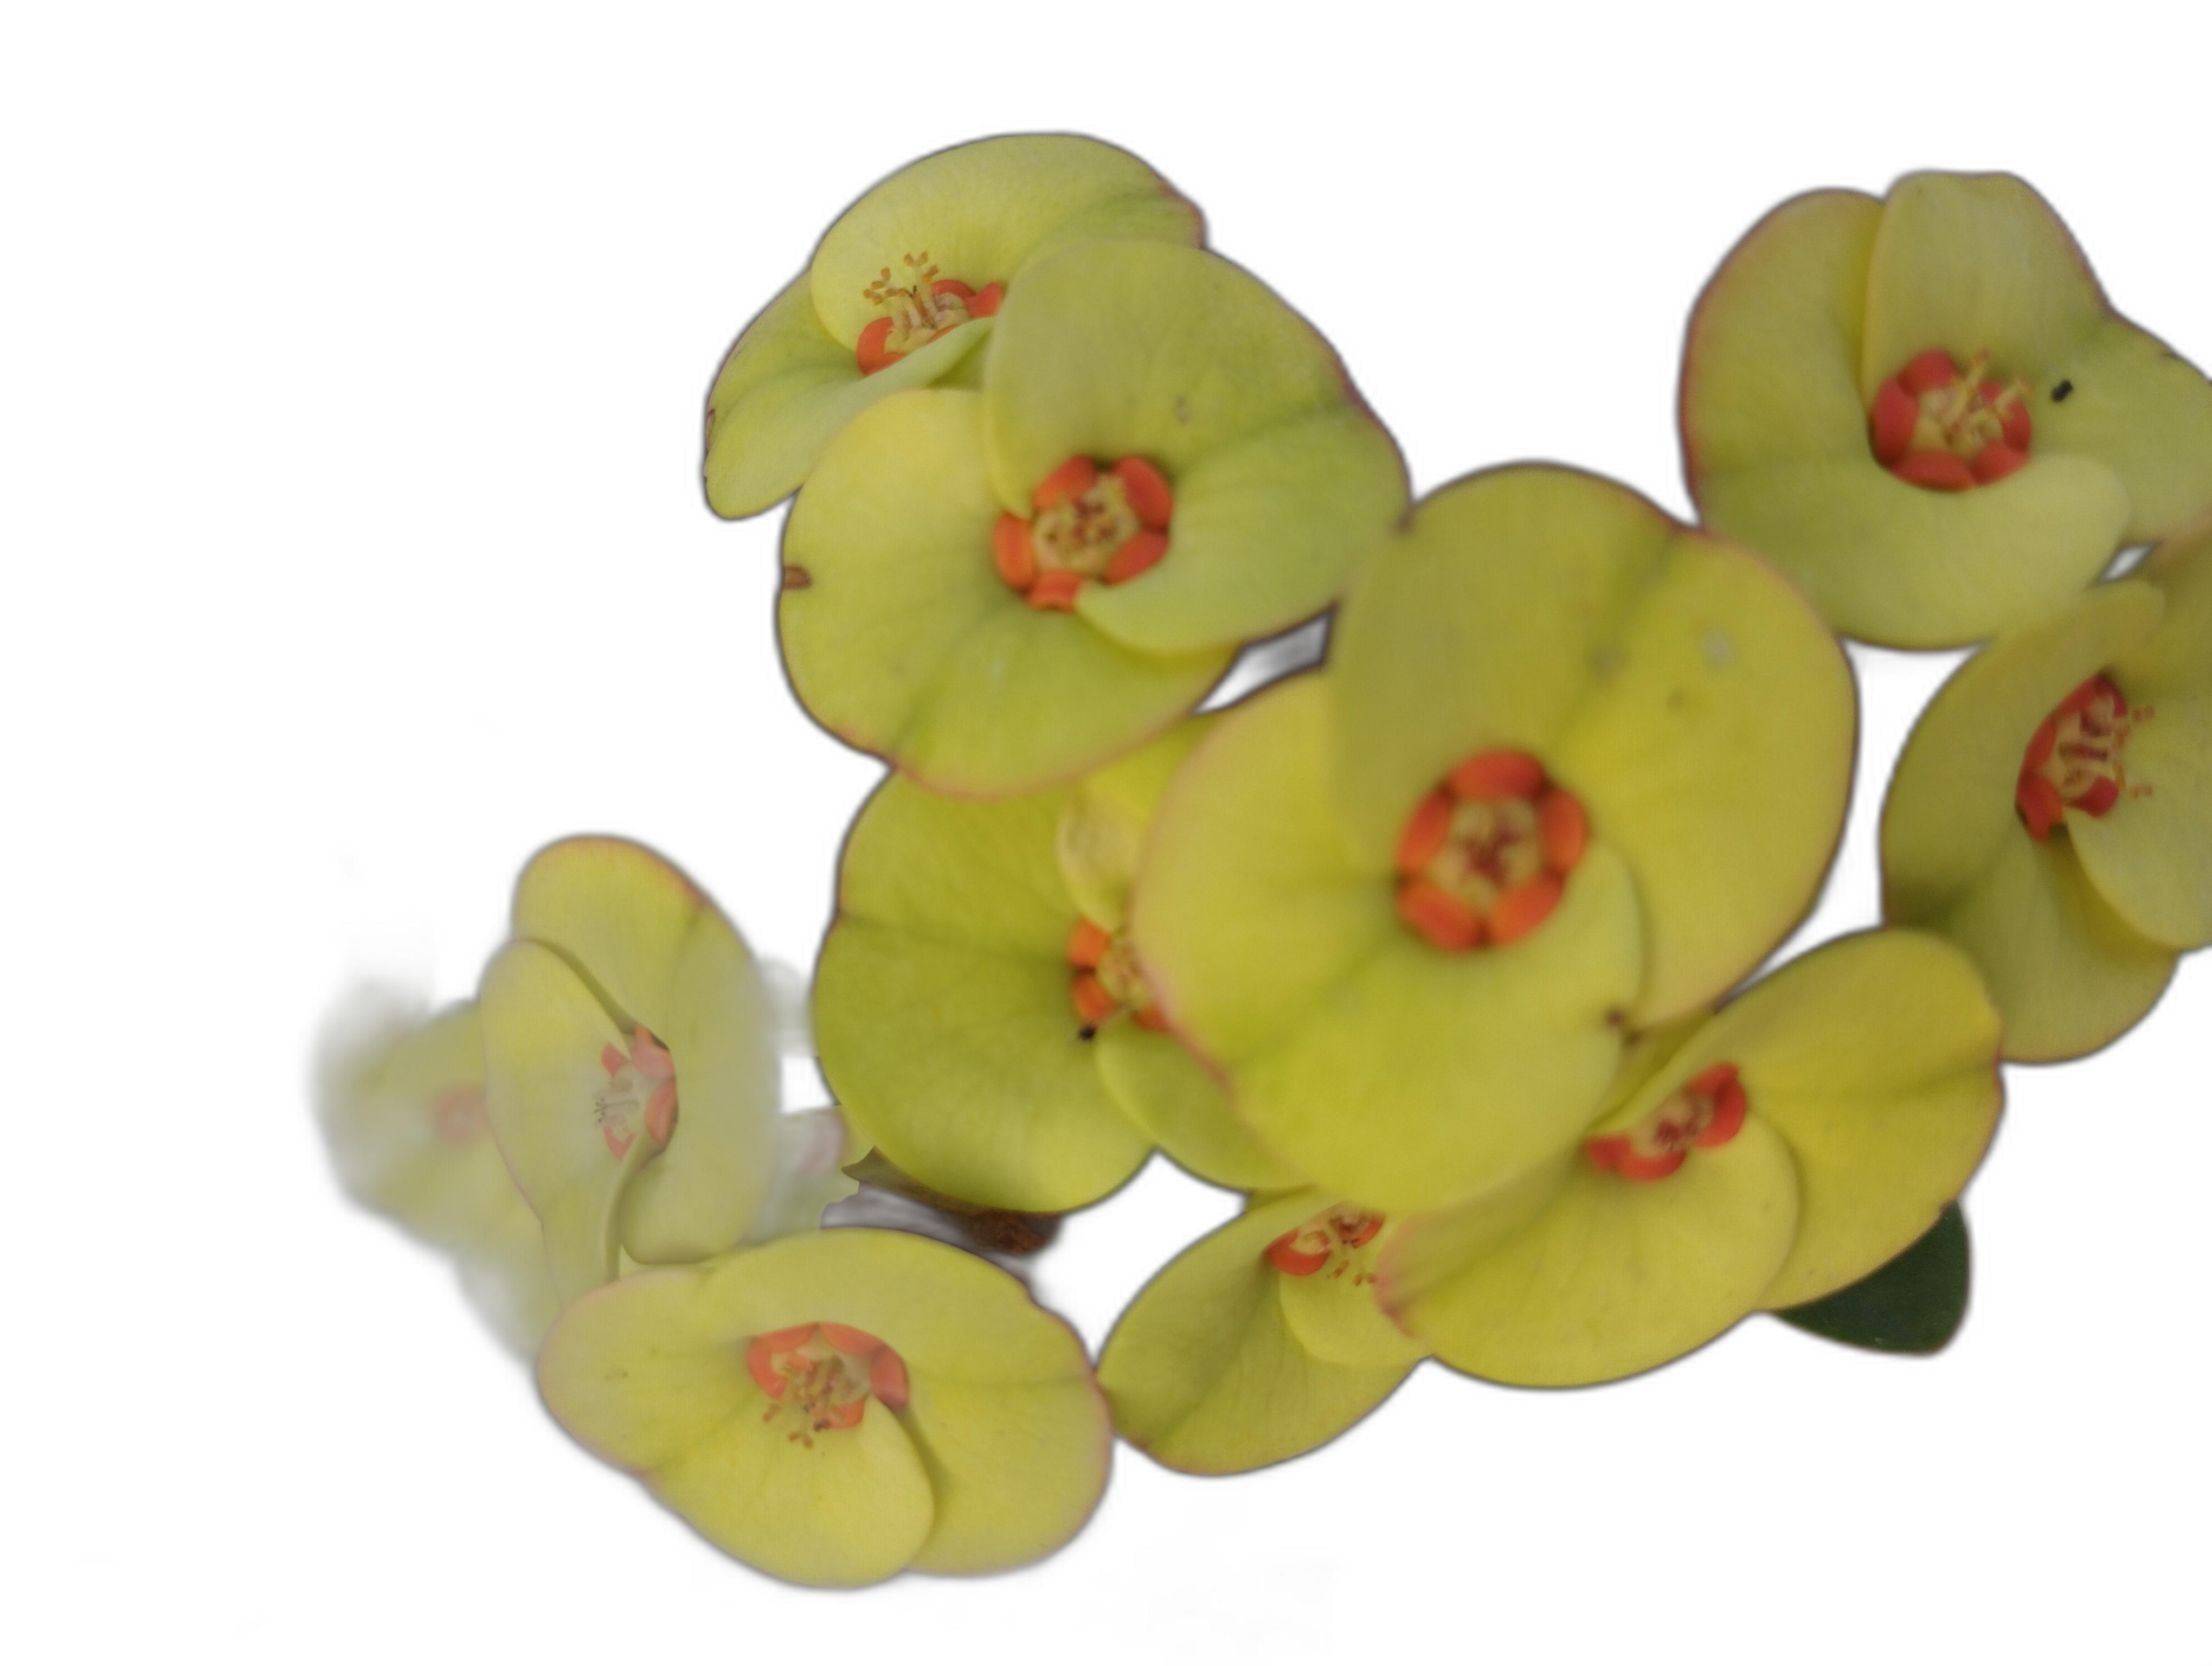
Label: Crown of thorns